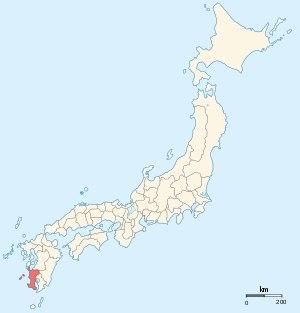
Satsuma ou Sasshū était une ancienne province japonaise située sur l'île de Kyūshū, dans l'actuelle préfecture de Kagoshima. Durant l'ère Sengoku, le clan Shimazu établit la base de sa puissance sur la capitale du fief Kagoshima.